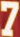
Number: 7